Put Me Off at Buffalo

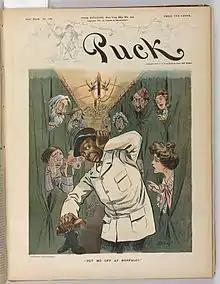
May 8, 1901 cover of "Puck" magazine, train passengers asking to be "put off" at Buffalo to visit the Pan-American Exposition.

He caught the train at Albany and to the porter said, put me off at Buffalo.